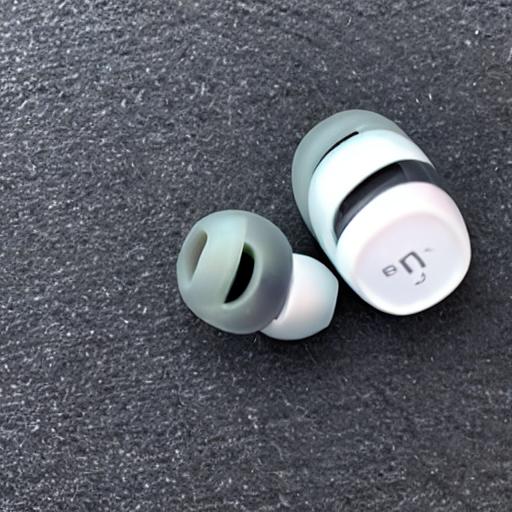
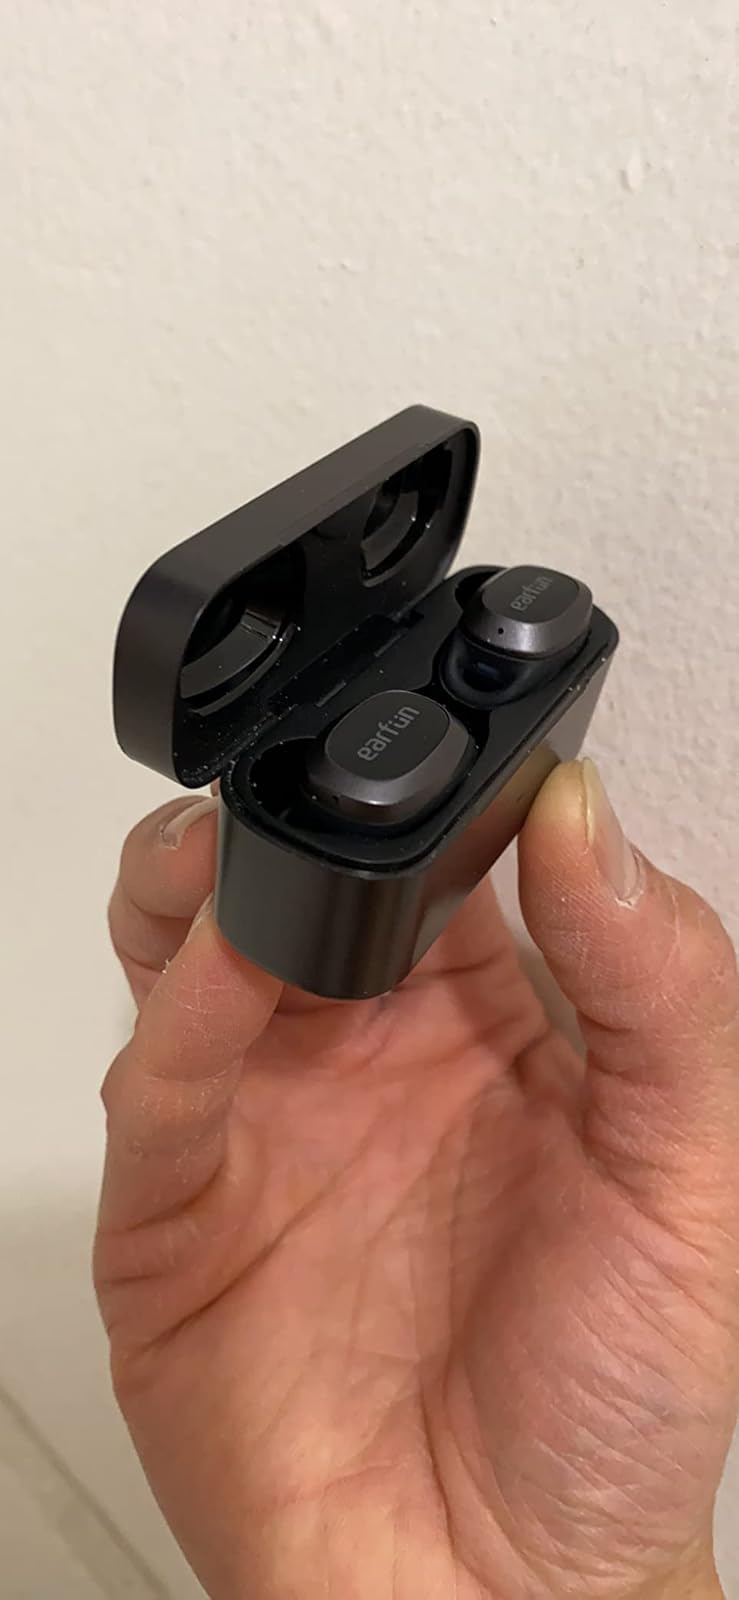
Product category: earbuds
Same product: no